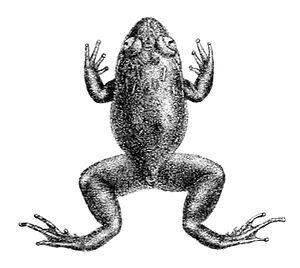
Nyctibatrachus pygmaeus = Nyctibatrachus deccanensis
Nyctibatrachus deccanensis est une espèce d'amphibiens de la famille des Nyctibatrachidae.